Helgeseter Priory

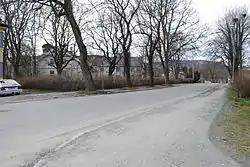
The site of Helgeseter Priory in 2009

Helgeseter Priory or Elgeseter Priory ("Elgeseter kloster") was a medieval era house of Augustinian Canons in what is now the neighborhood of Elgeseter in Trondheim, Norway.